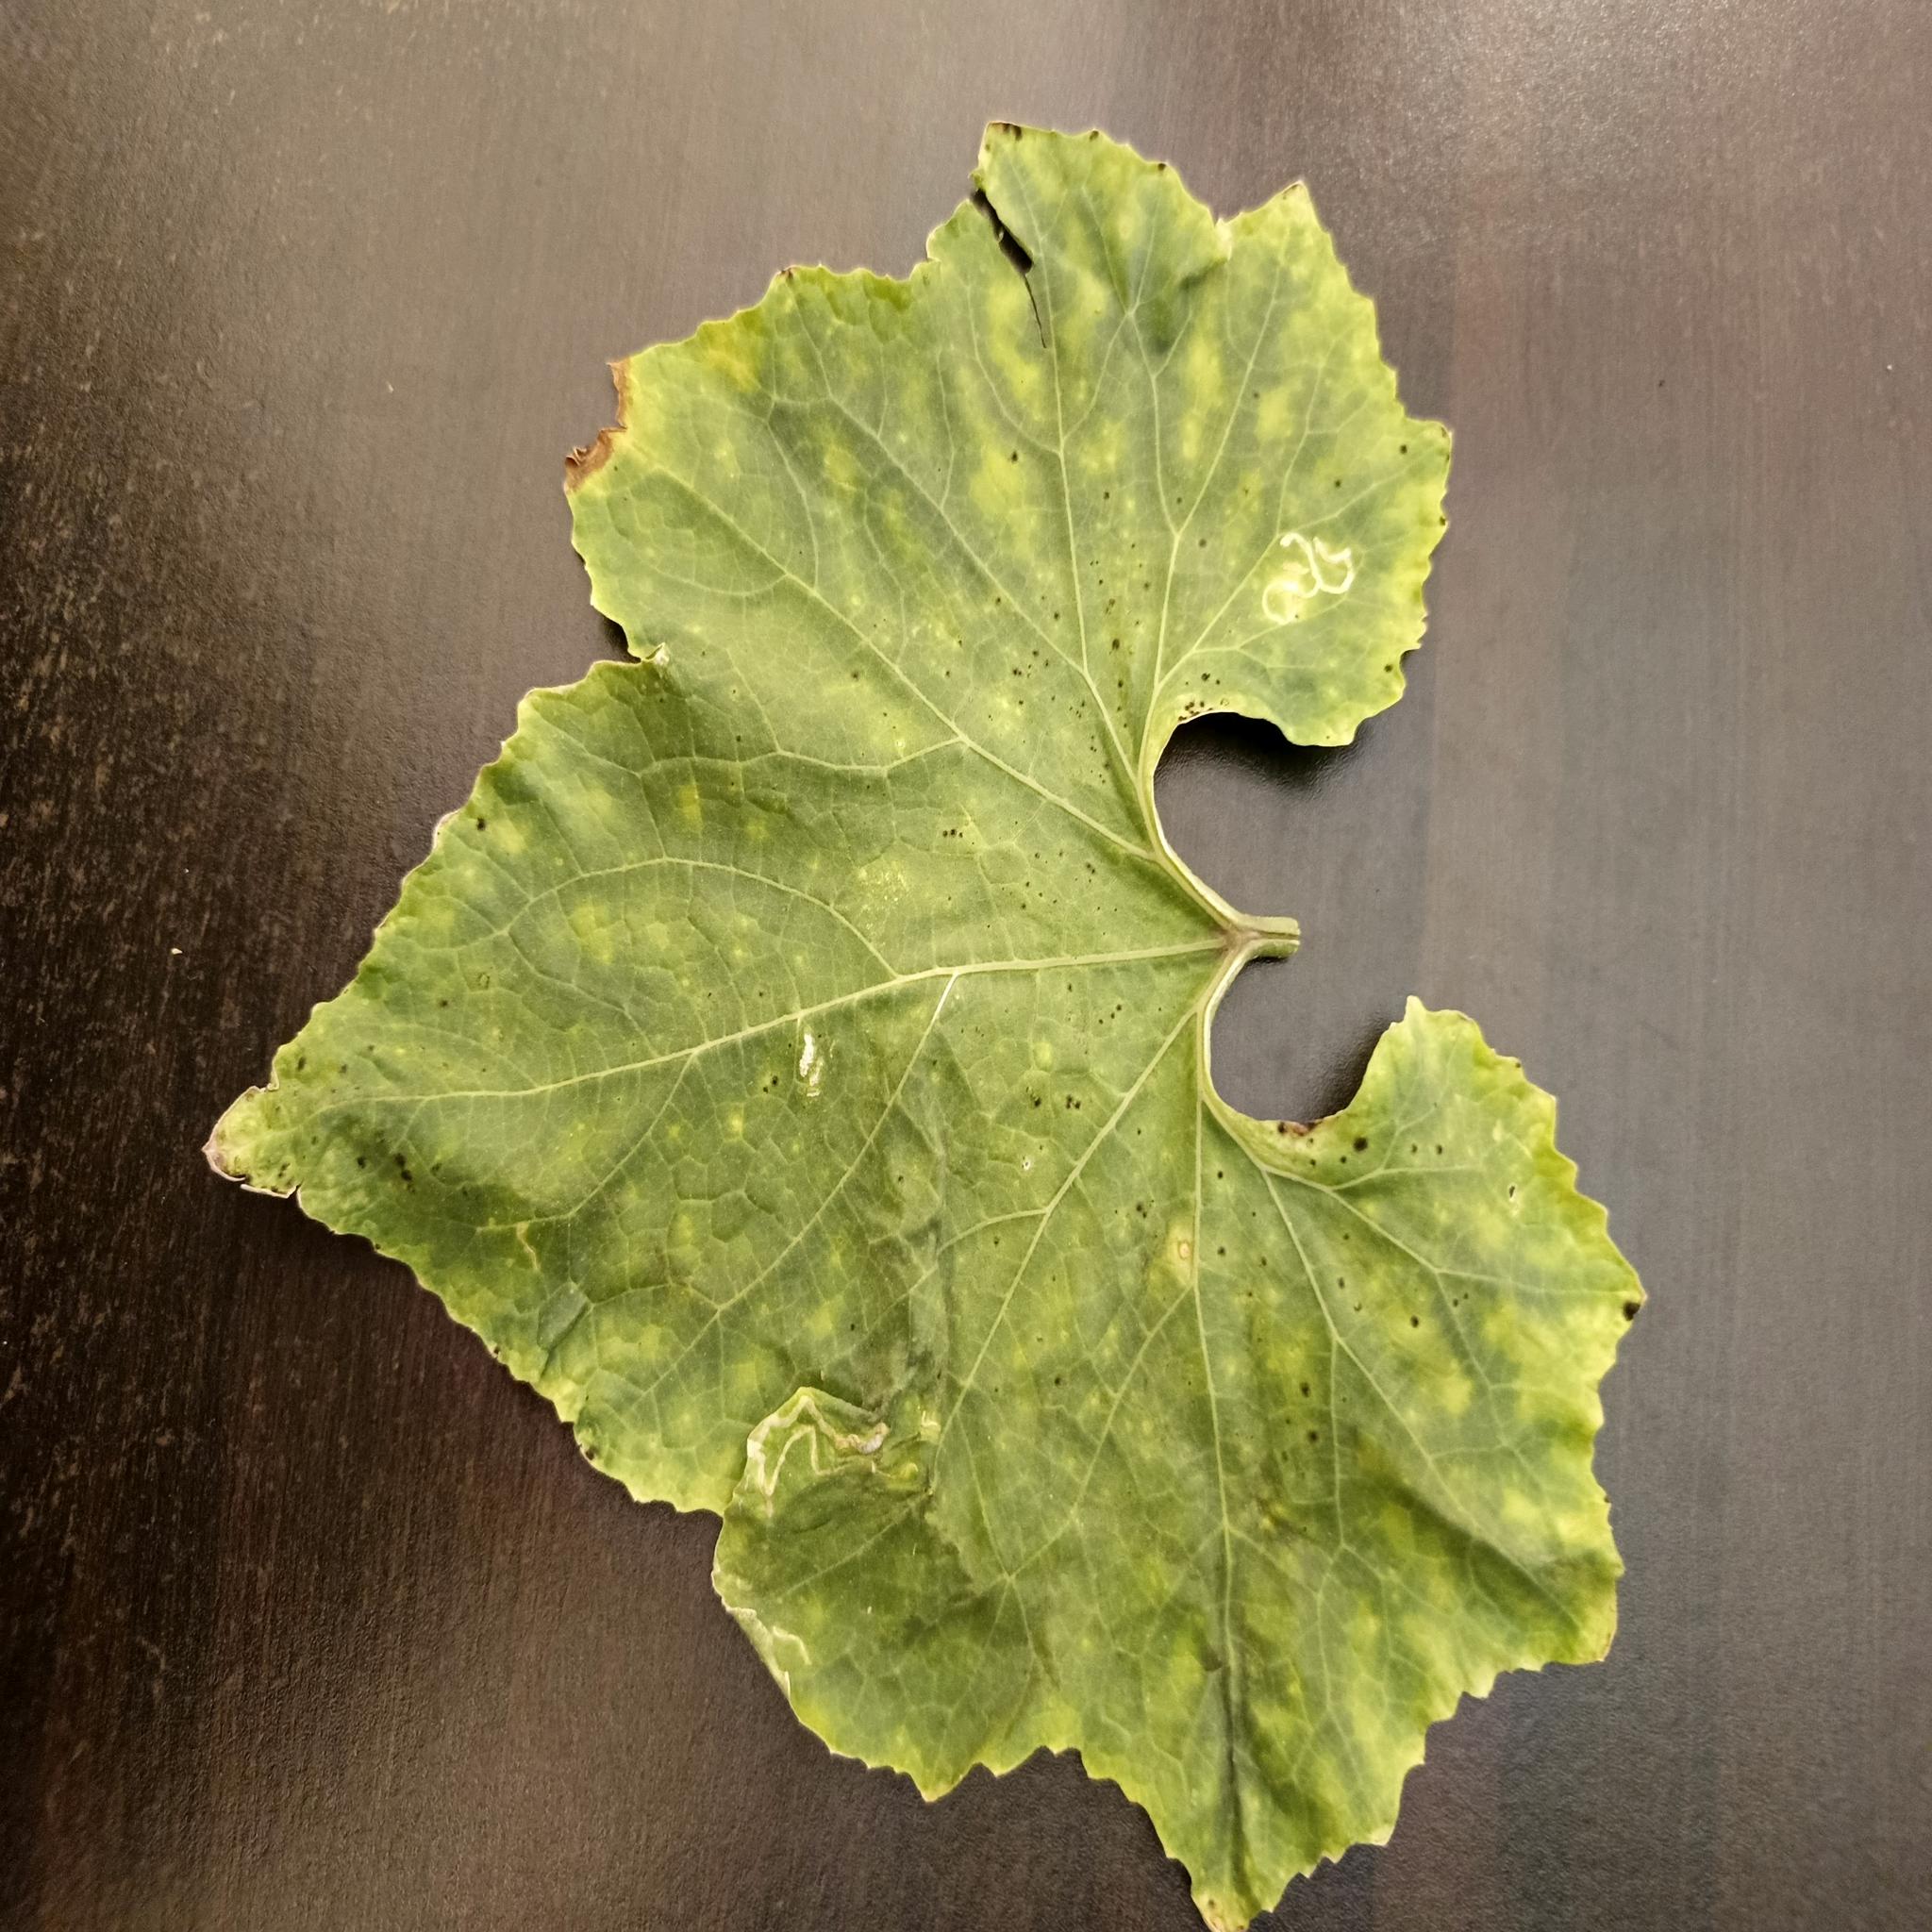
Label: Leaf miner